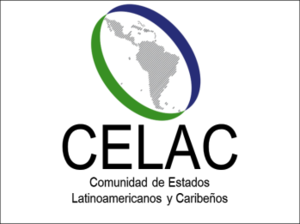
La Communauté d'États latino-américains et caraïbes est un organisme intergouvernemental régional qui regroupe les 600 millions d'habitants des 33 États d’Amérique latine et de la communauté caribéenne. Il fut créé le 23 février 2010 lors du sommet du Groupe de Rio à Playa del carmen, Mexique.